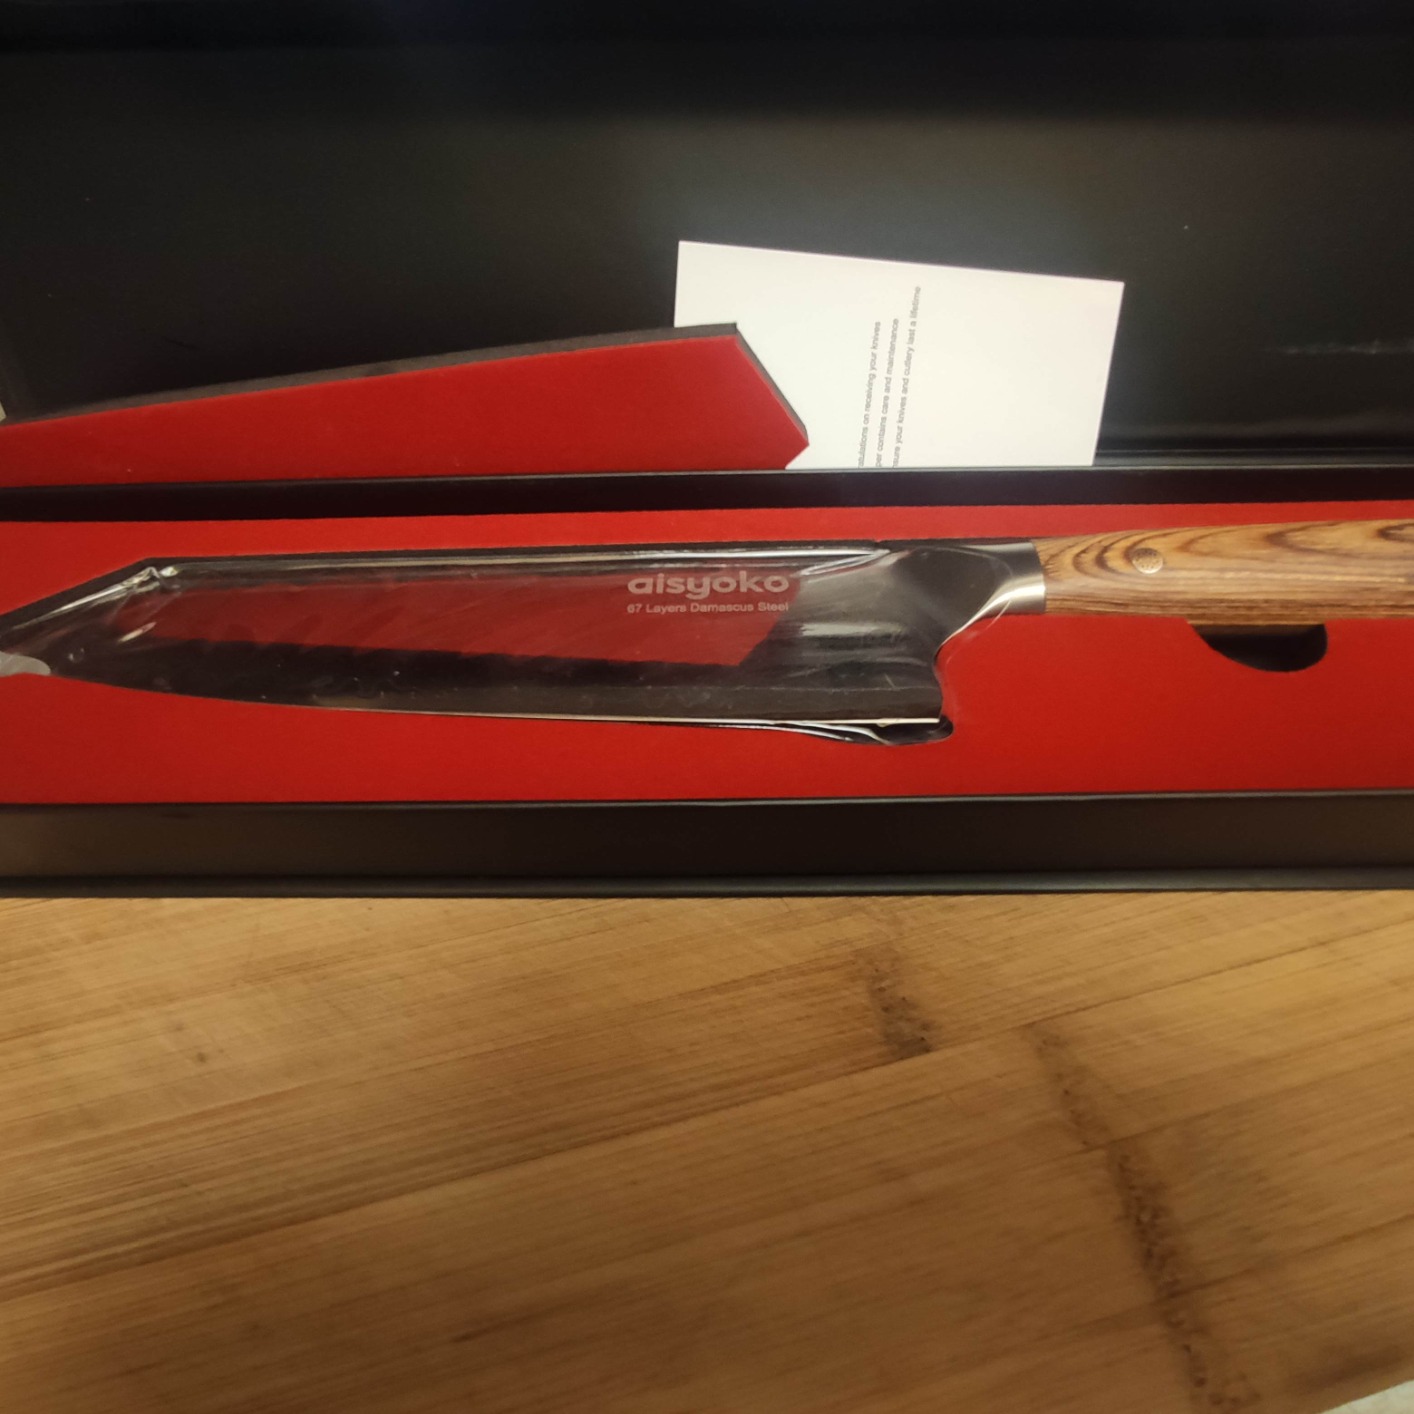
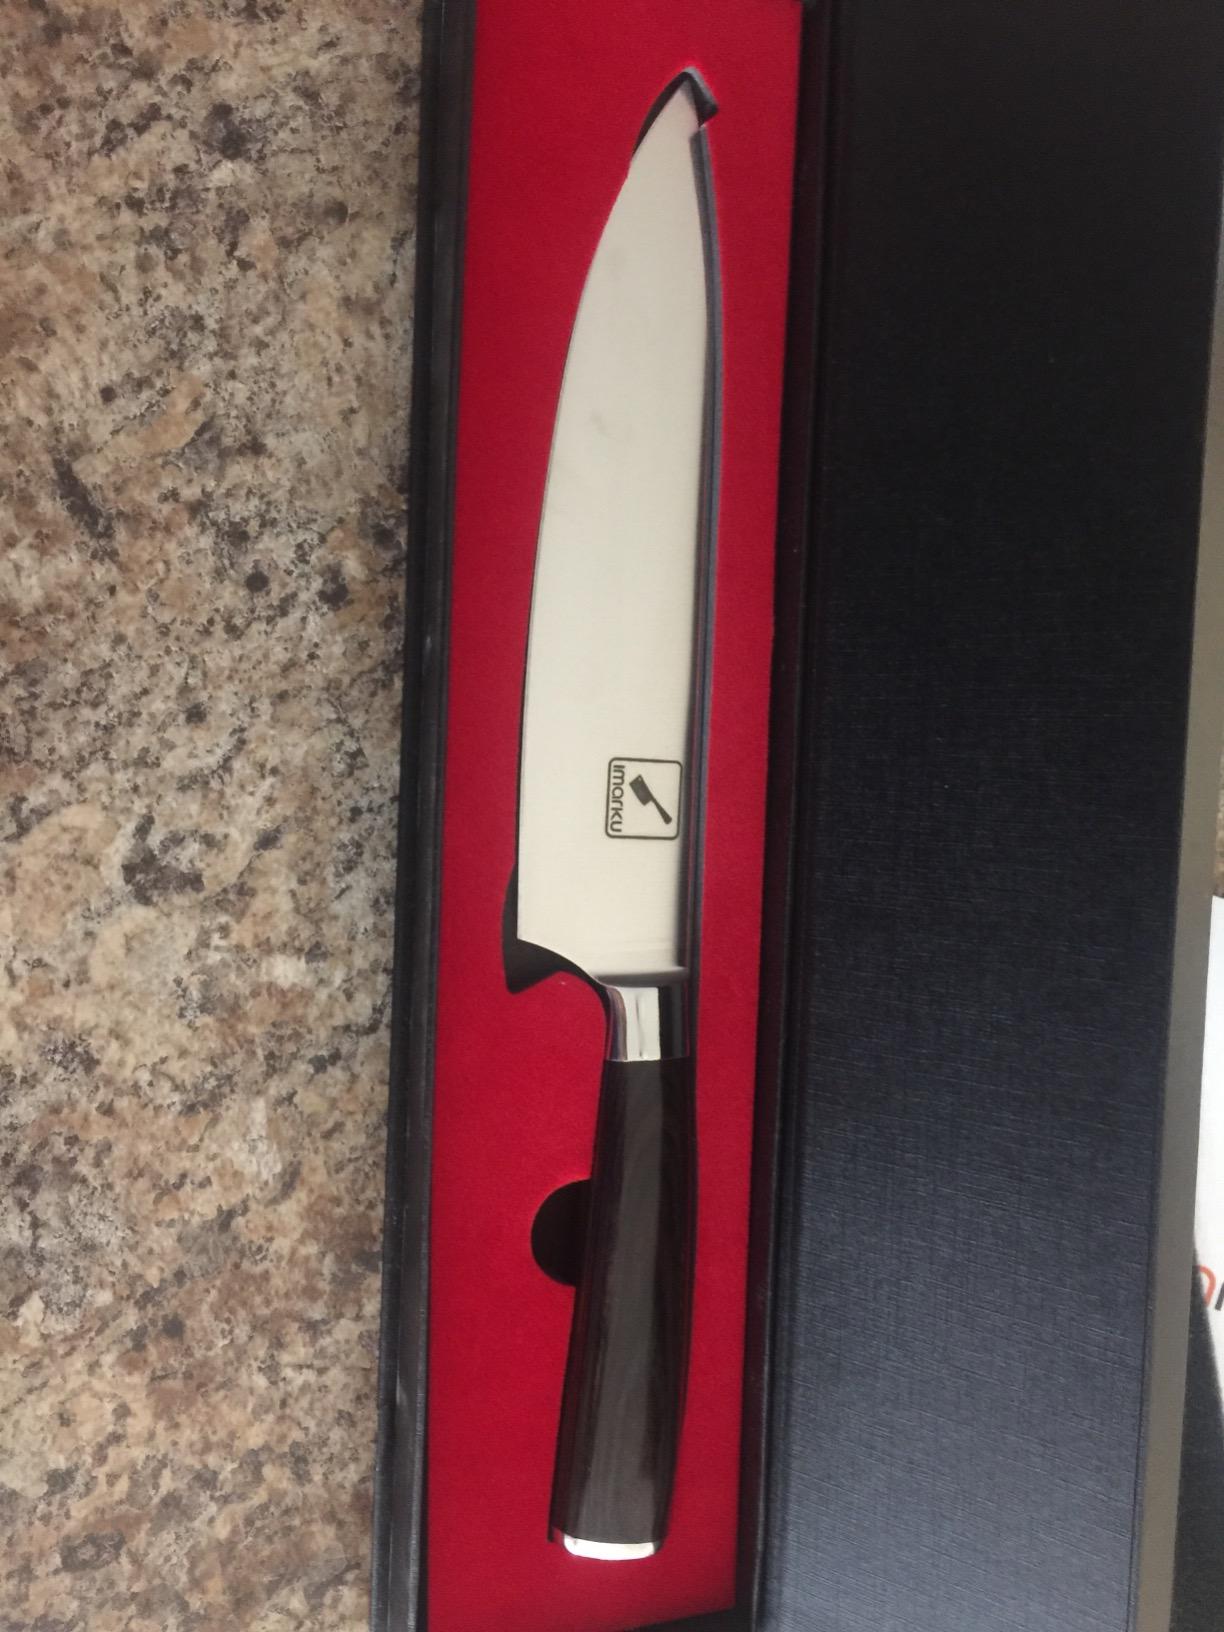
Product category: items_knife
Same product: no